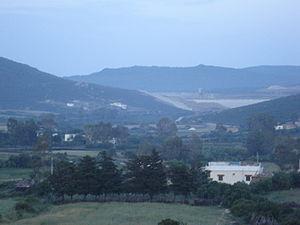
Village ""Ghirane غيران"" près de Cap Serrat (Barrage Gamgoum سد قمقوم en arrière-plan), Délégation de Sejnane, Gouvernerat de Bizerte, Tunisie"